David Baev

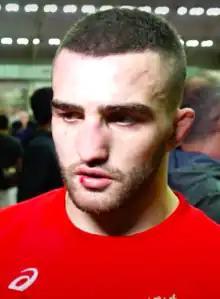
Baev at the 2020 Russian Nationals

David Albertovich Baev (born November 7, 1997, in Vladikavkaz, North Ossetia-Alania) is a Russian freestyle wrestler of Ossetian descent who competes at 70 kilograms. In 2019, he claimed gold at the 2019 World Cup, the Russian National Championship and the World Championship.